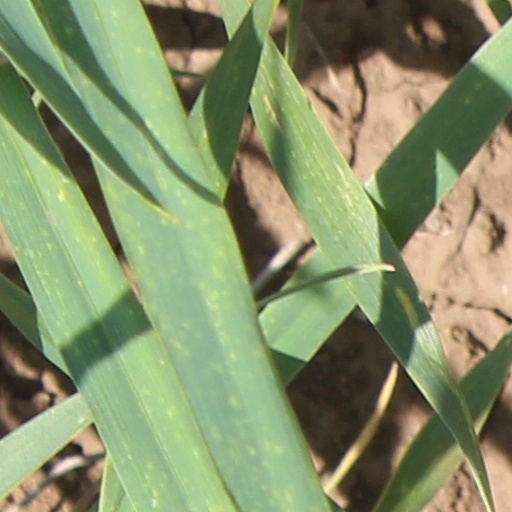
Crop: wheat